Big King

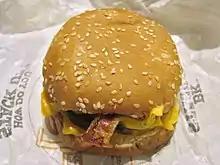
The BK Double Stacker sandwich

Burger King changed ownership in 2002 when Diageo sold its interest in the company to a group of investment firms led by TPG Capital. After assuming ownership, TPG's newly appointed management team began focusing menu development and advertising on a very narrow demographic group, young men aged 20–34 who routinely ate at fast food restaurants several times per month which the chain identified as the "super fan". Amid this new super-fan focused menu expansion the chain introduced its new BK Stacker sandwich in late 2006, a family of sandwiches featuring the same set of toppings served as a single, double, triple or quadruple hamburger. The Stacker line was part of a series of larger, more calorie-laden products introduced by the company to entice the super-fan into the chain's restaurants. These new additions helped propel same store profits for more than sixteen quarters.